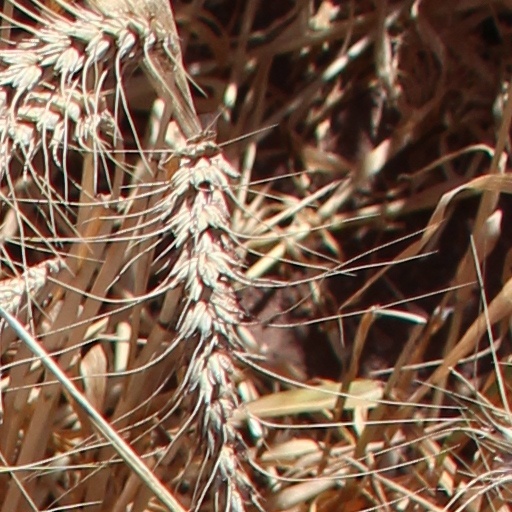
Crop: wheat